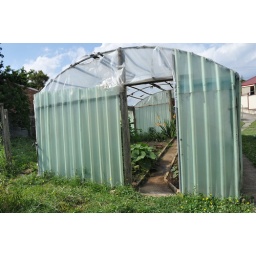
new year's day - at shahid bhai's green house in black hill, ballarat